La Catedral

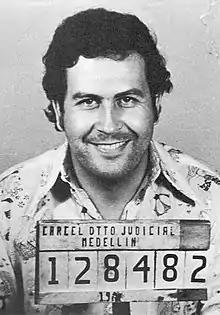
Pablo Escobar

Fog comes over after six o'clock in the evening and returns at dawn, making air assault difficult. The location's steep topography also prevented the military or rival cartels from attacking La Catedral easily. In addition, Pablo Escobar had a large magazine stocked with arms that ensured his safety in the prison.